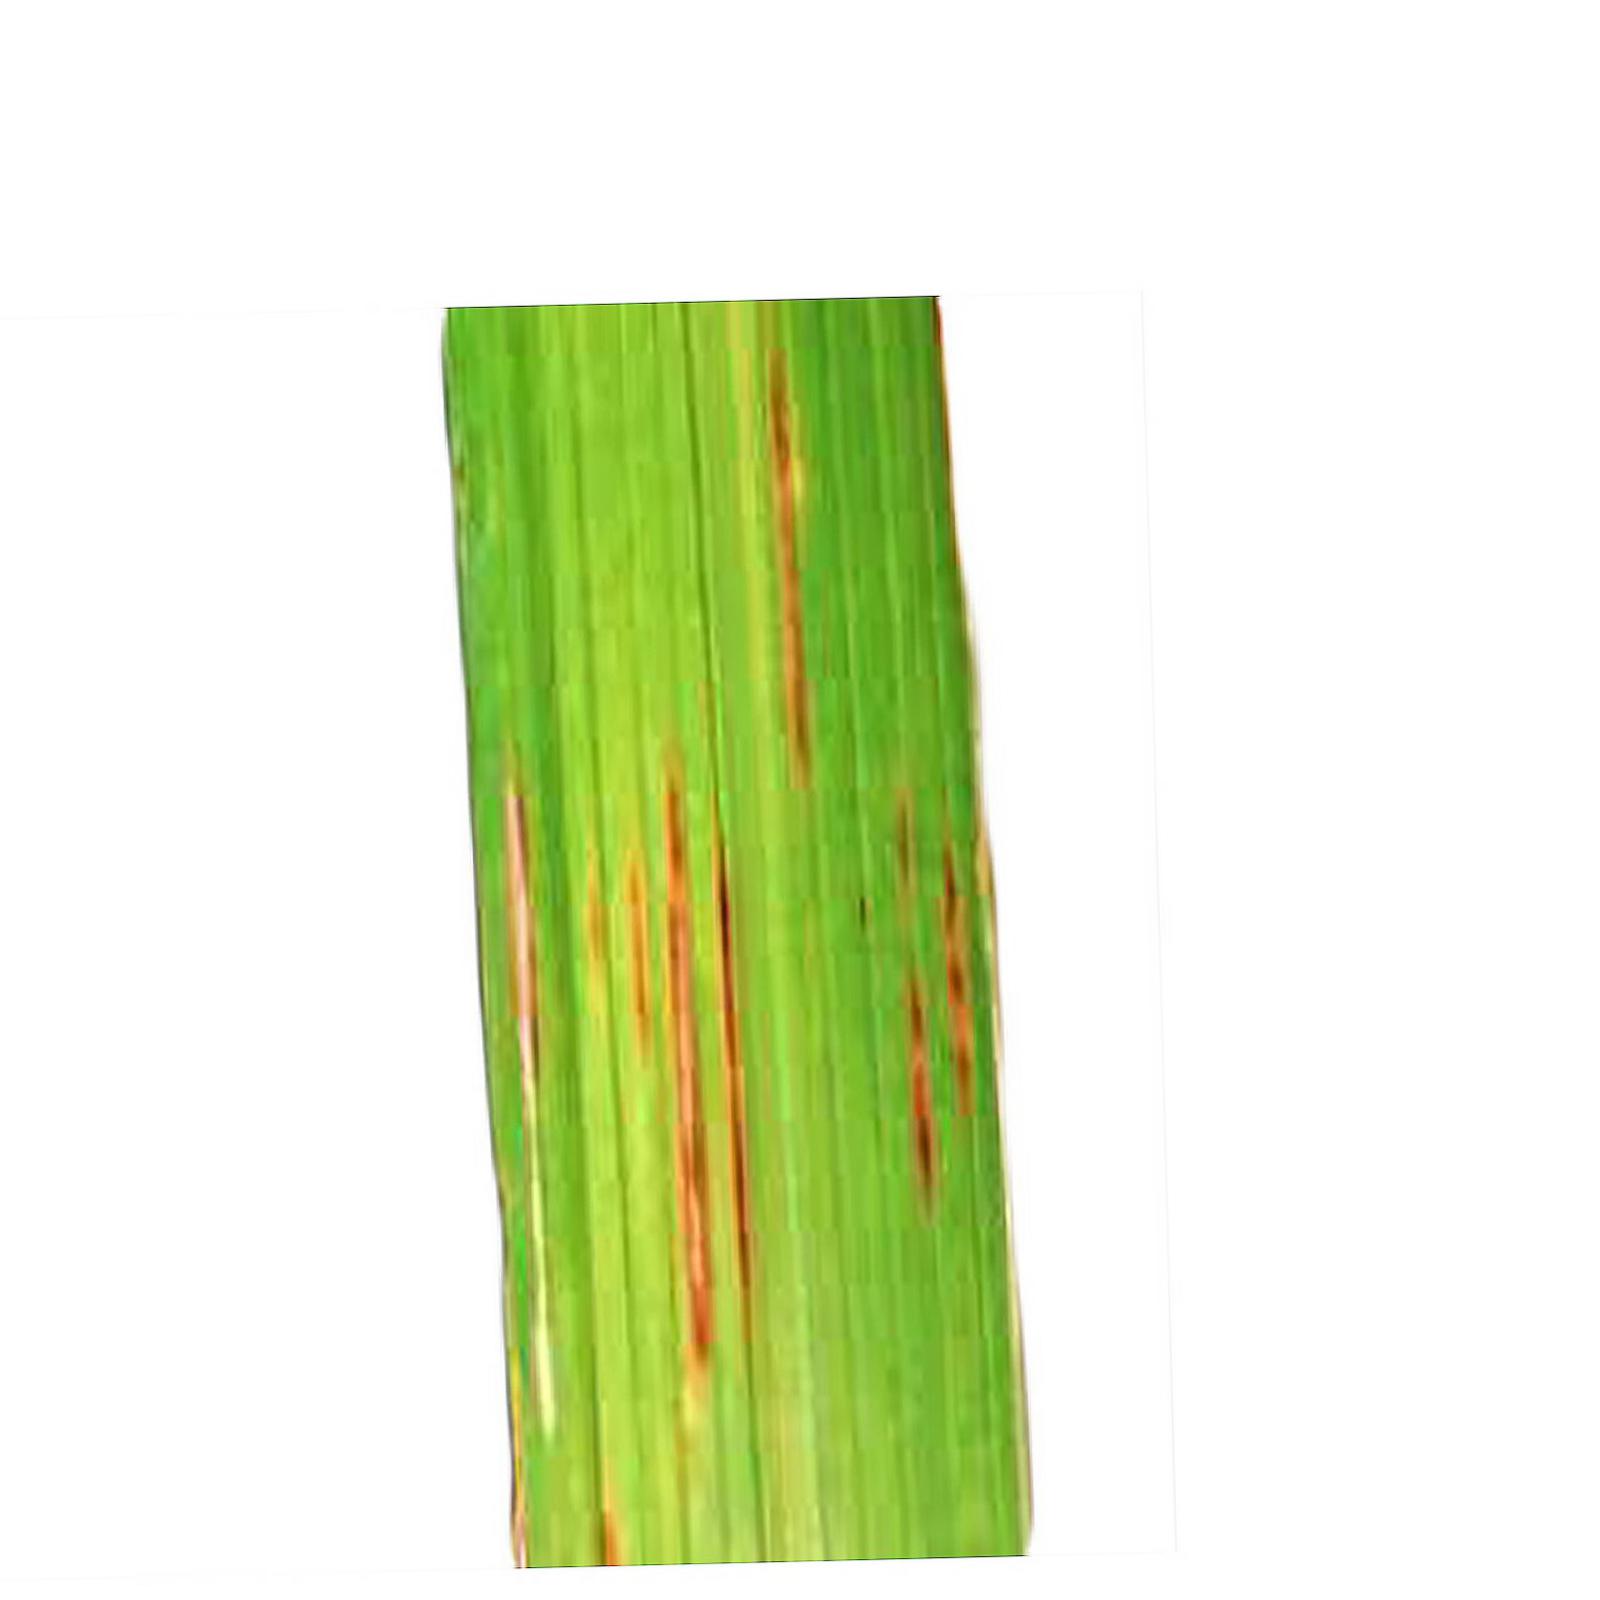
Nhãn: Bệnh Gạch Nâu ( Narrow Brown Spot )